Juan Martínez de Recalde

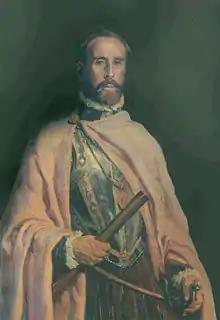

Admiral Juan Martínez de Recalde, KOS ( – 23 October 1588) was a Spanish Navy officer who was named admiral of the fleet and second-in-command of the Spanish Armada, and commanded the "San Juan de Portugal". He was a knight of the Order of Santiago.